St Giles in the Fields

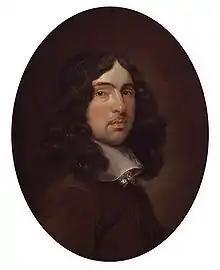
The metaphysical poet, satirist and politician Andrew Marvell

A number of Roman Catholic priests and laymen, executed for High Treason on the false testimony of Titus Oates during the fictitious conspiracy and panic known as the Popish Plot, were buried near the church's north wall following their executions: